Tanning (leather)

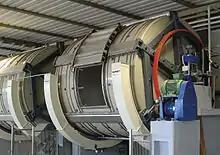
A modern electric tanning drum in Germany

The tanning process begins with obtaining an animal skin. When an animal skin is to be tanned, the animal is killed and skinned before the body heat leaves the tissues. This can be done by the tanner, or by obtaining a skin at a slaughterhouse, farm, or local fur trader.